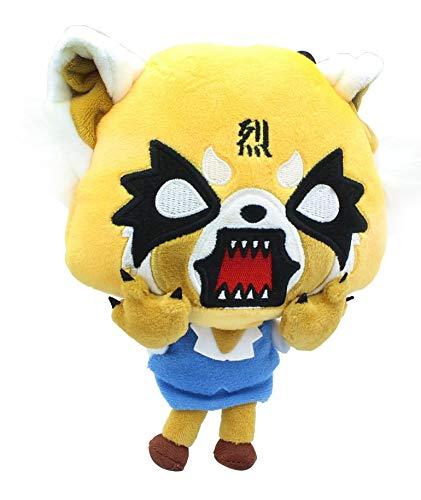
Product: GUND Aggretsuko Rage, Multicolor, 7
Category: Toys & Games | Baby & Toddler Toys
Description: Features aggretsuko fully transformed and Raging.
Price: $9.83
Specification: ProductDimensions:7x6x3inches|ItemWeight:2.08ounces|ShippingWeight:2.56ounces(Viewshippingratesandpolicies)|ASIN:B07NPMK491|Itemmodelnumber:6054366|Manufacturerrecommendedage:12month-3years